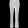
Label: Trouser